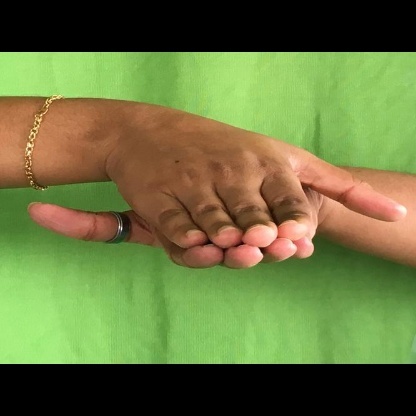
Mudra: Matsya